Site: brandenburg
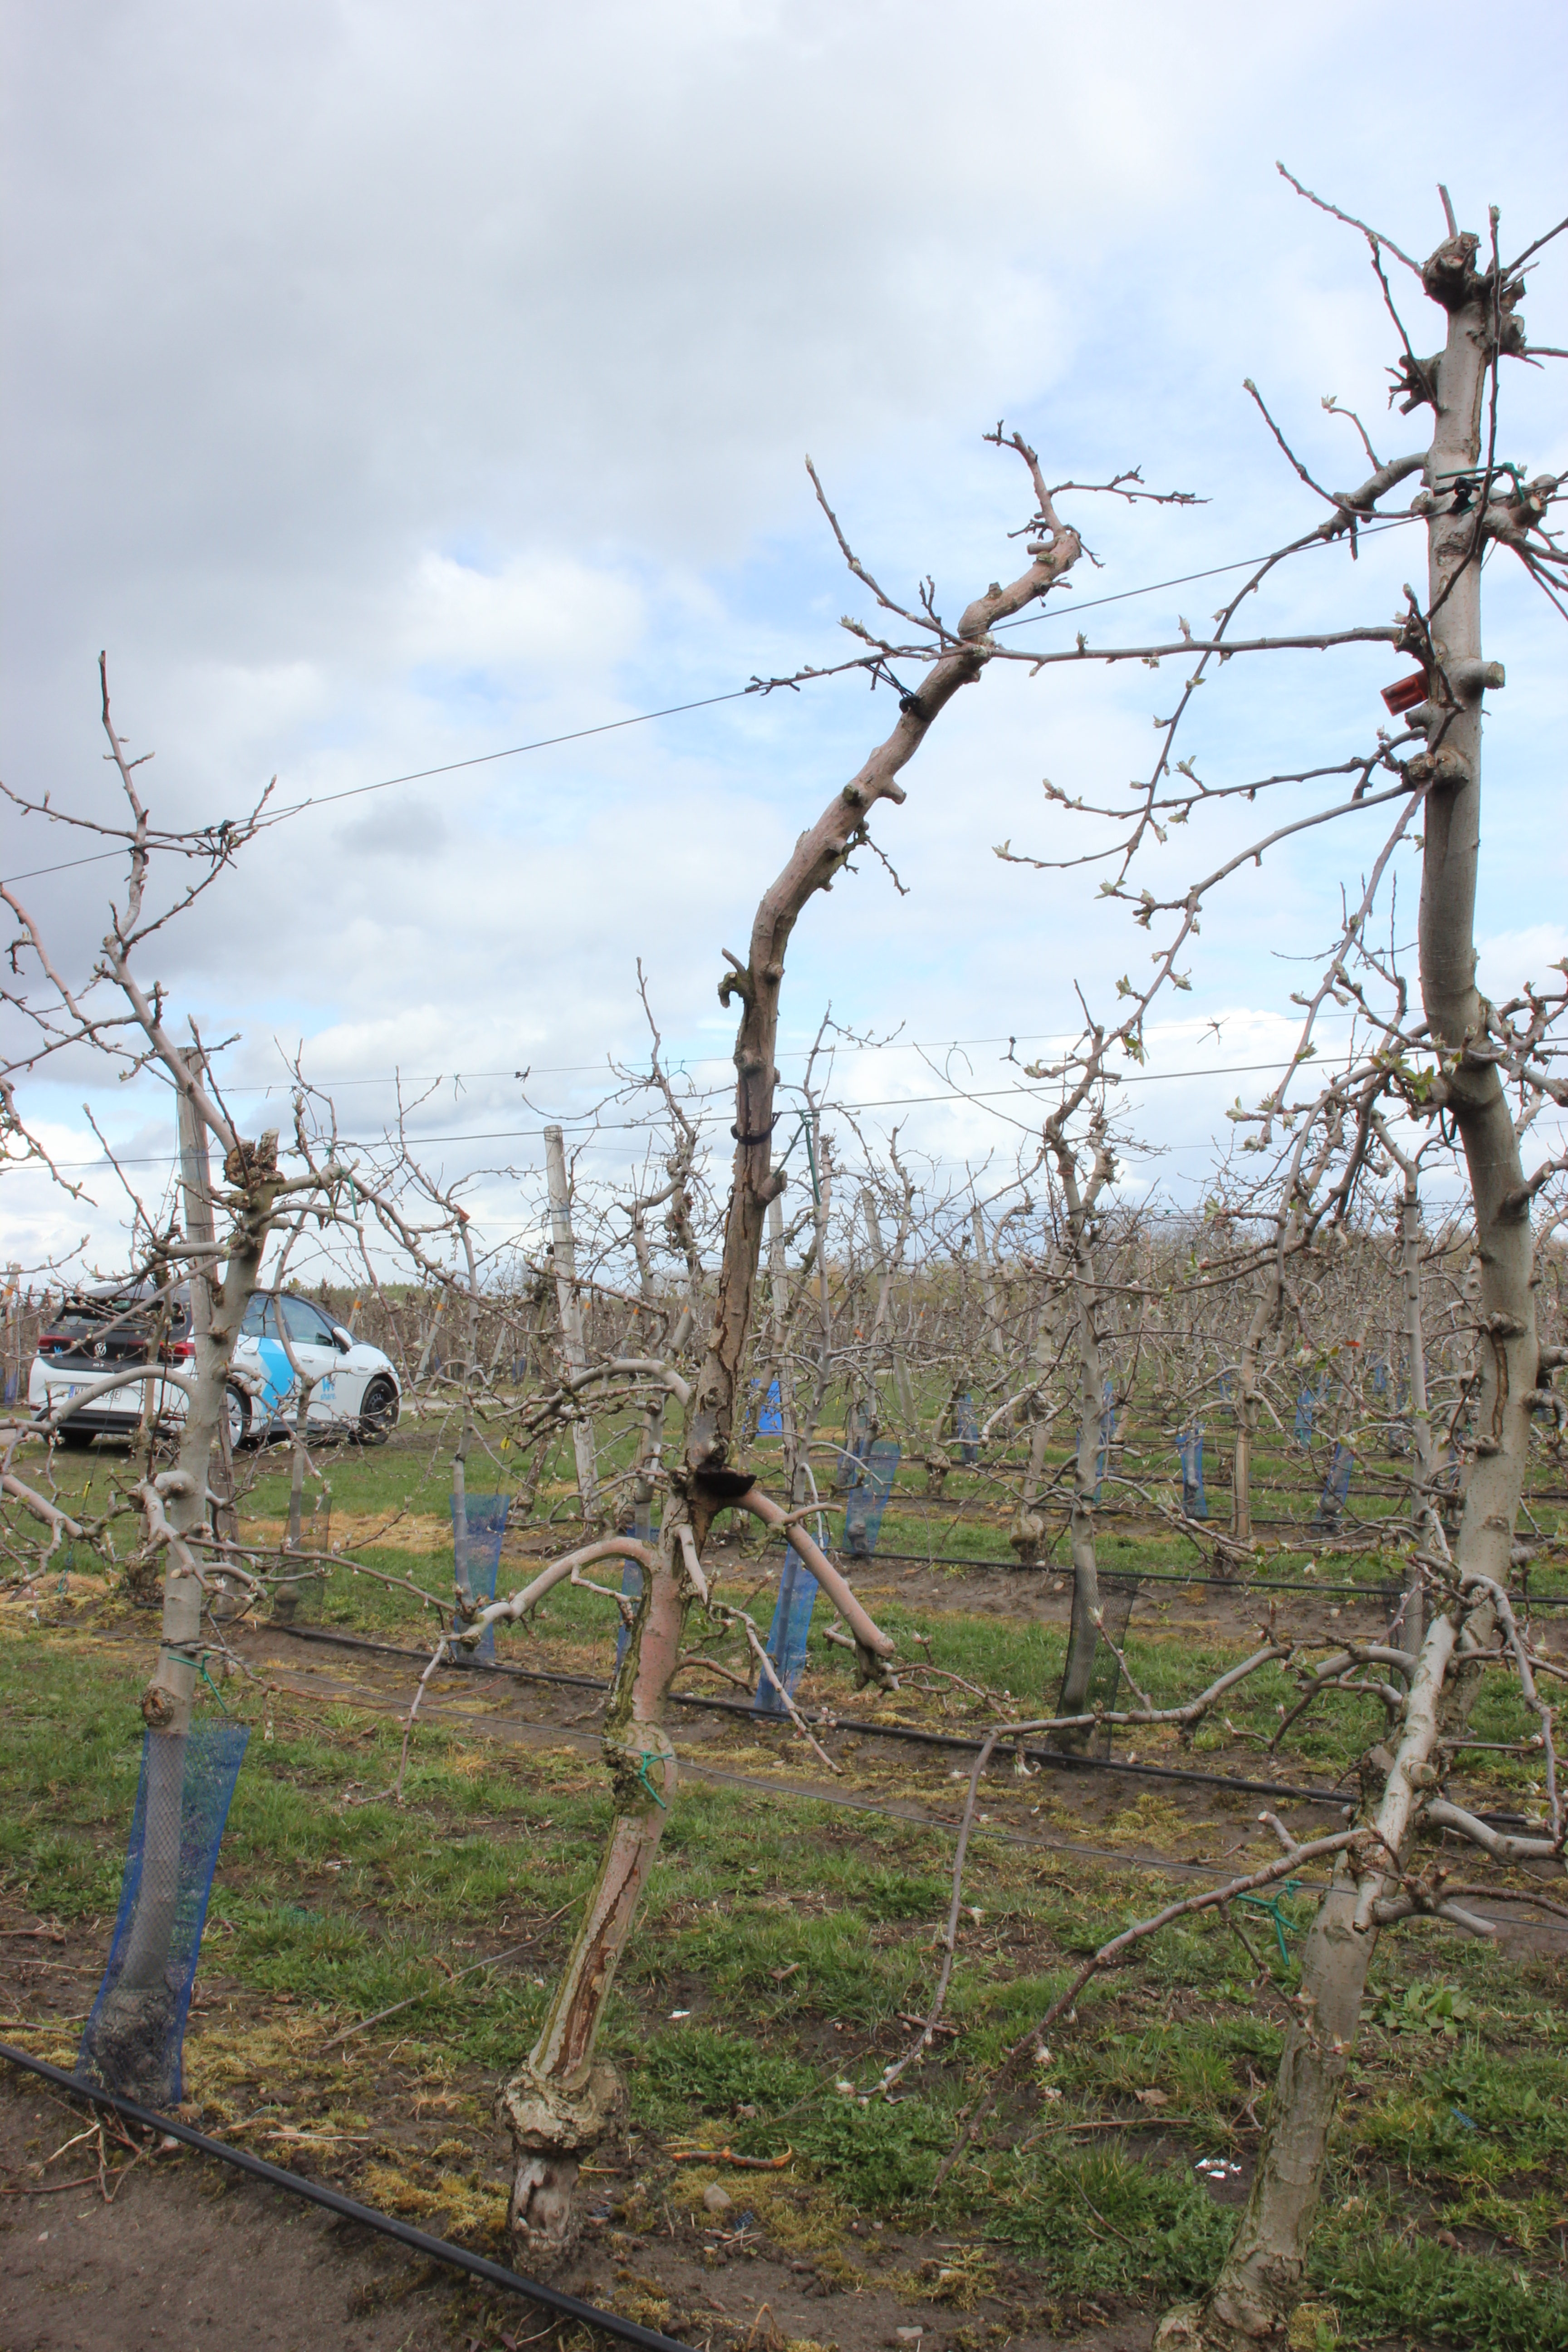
Growth stage (BBCH 55): Inflorescence emergence